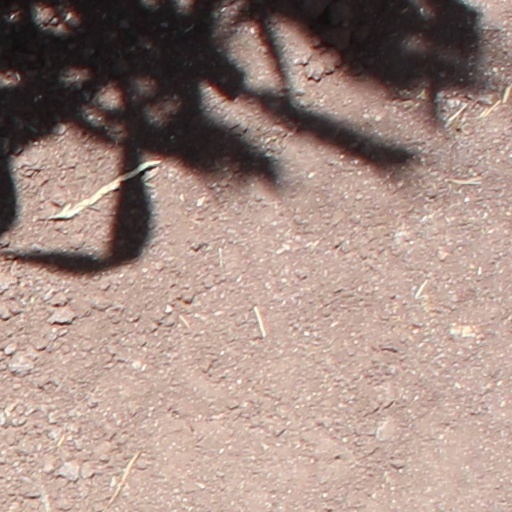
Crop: wheat